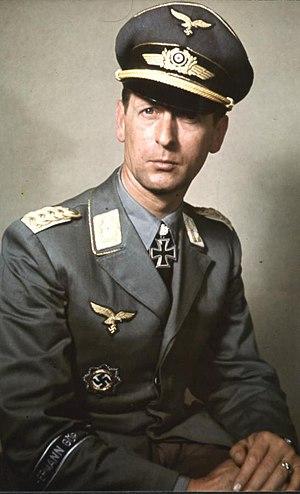
Wilhelm Schmalz, né le 1ᵉʳ mars 1901 à Reußen et mort le 14 mars 1983 à Braunfels, était un Generalleutnant allemand au sein de la Luftwaffe dans la Wehrmacht pendant la Seconde Guerre mondiale.